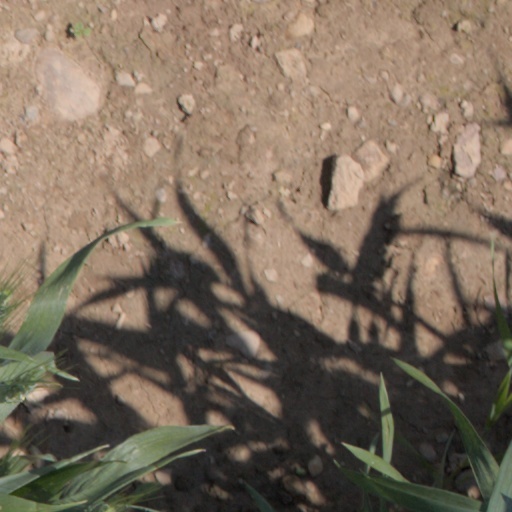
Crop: wheat